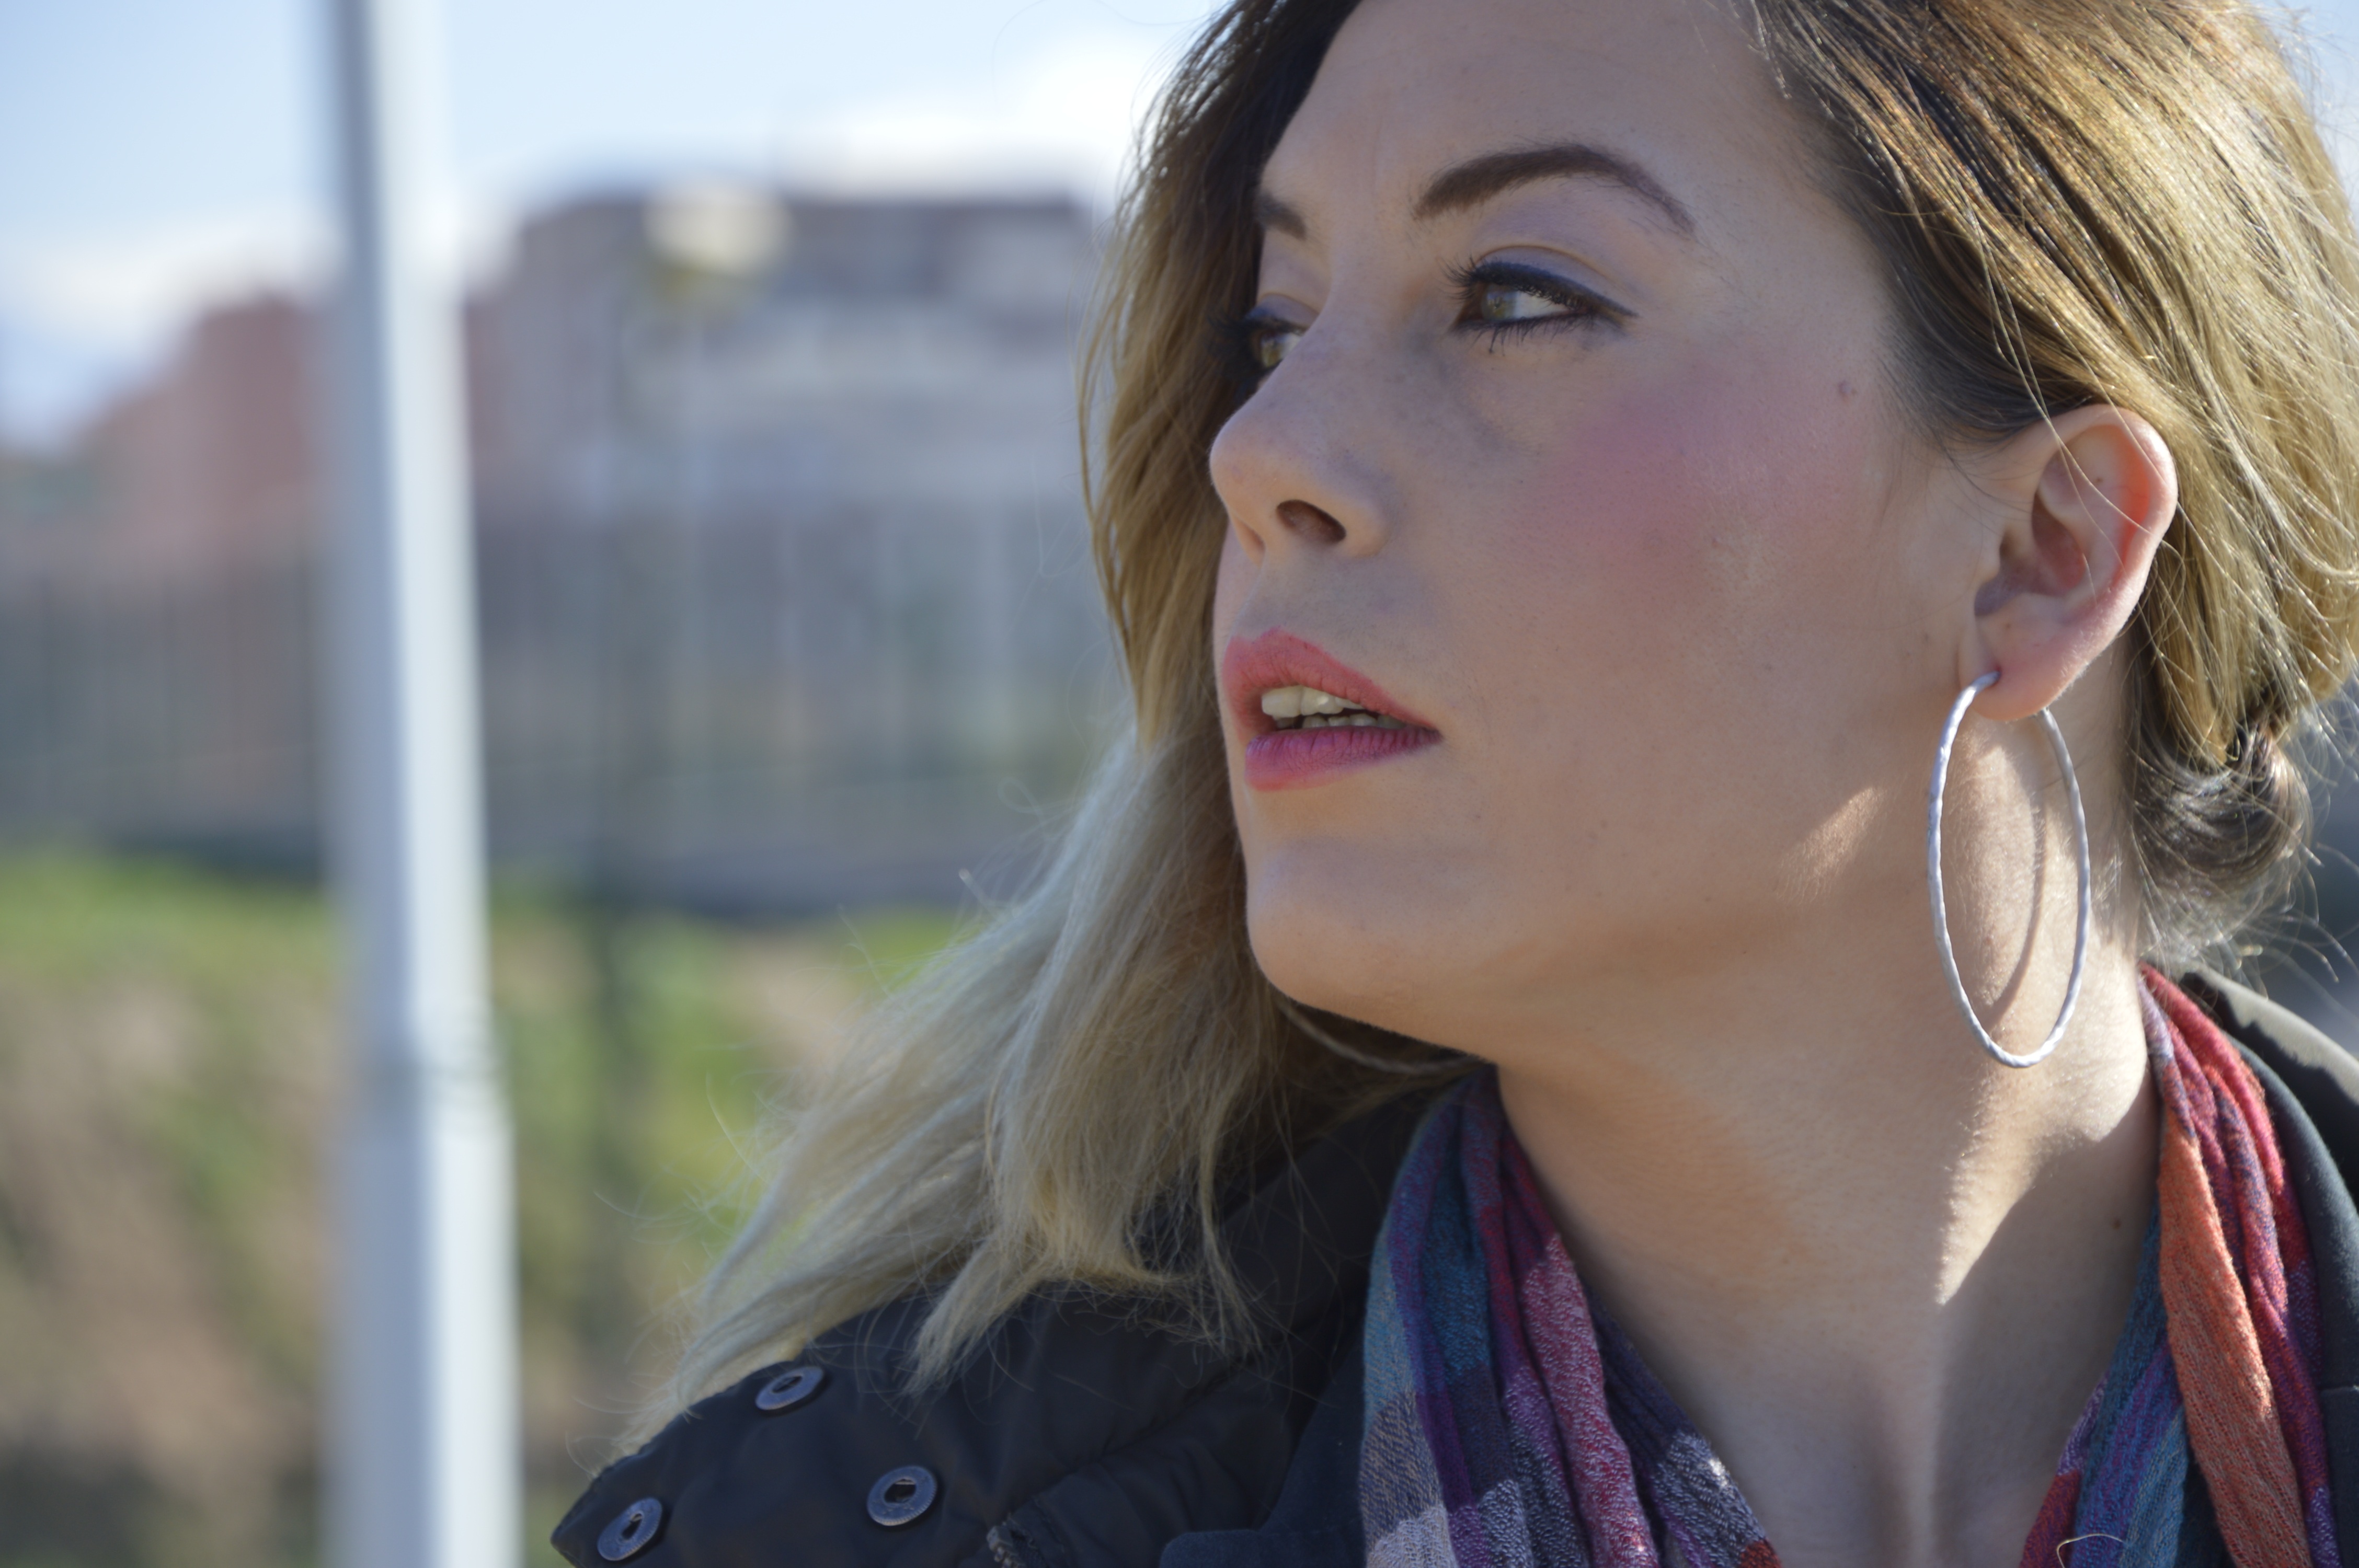
person, girl, woman, hair, photography, female, portrait, model, young, spring, color, fashion, blue, lady, facial expression, hairstyle, smile, long hair, human body, posing, face, nose, women, eye, head, skin, beauty, sexy, blond, pretty, organ, teen, femininity, elegance, emotion, bella, sensual, photo shoot, brown hair, portrait photography